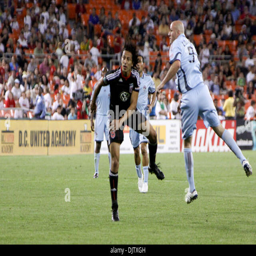
football player goes up against football player during the match